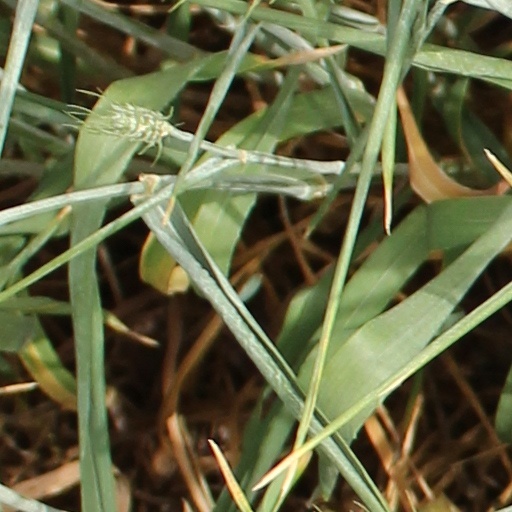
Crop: wheat